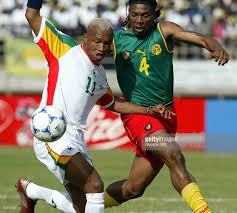
Nataal bii de maa ngi ci gis ñaari joueur, ñaari joueur yi de siyéeru Senegaal la ak siyéeru Kamerun. Songu laa fi gis nii ak El Haaji Juuf, El Haaji Juuf nag bal baa ngi nii, xam naa El Haaji Juuf nag Songu da ko doon marquage, El Haaji Juuf bëgg koo dévié ngir jàll. Xam naa lii moom soreewul ak 2002 taarkàlla.